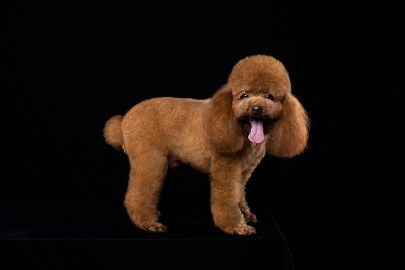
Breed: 7449-n000128-teddy